Jack Abramoff controversies

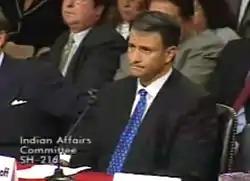
Jack Abramoff in September 2004

The Jack Abramoff controversies were a series of investigations into Jack Abramoff, a Washington, D.C.-based lobbyist, which culminated in several plea agreements by those involved, including U.S. Representative Bob Ney (R-OH). Abramoff pleaded guilty to federal corruption charges, including tax fraud and bribing public officials.